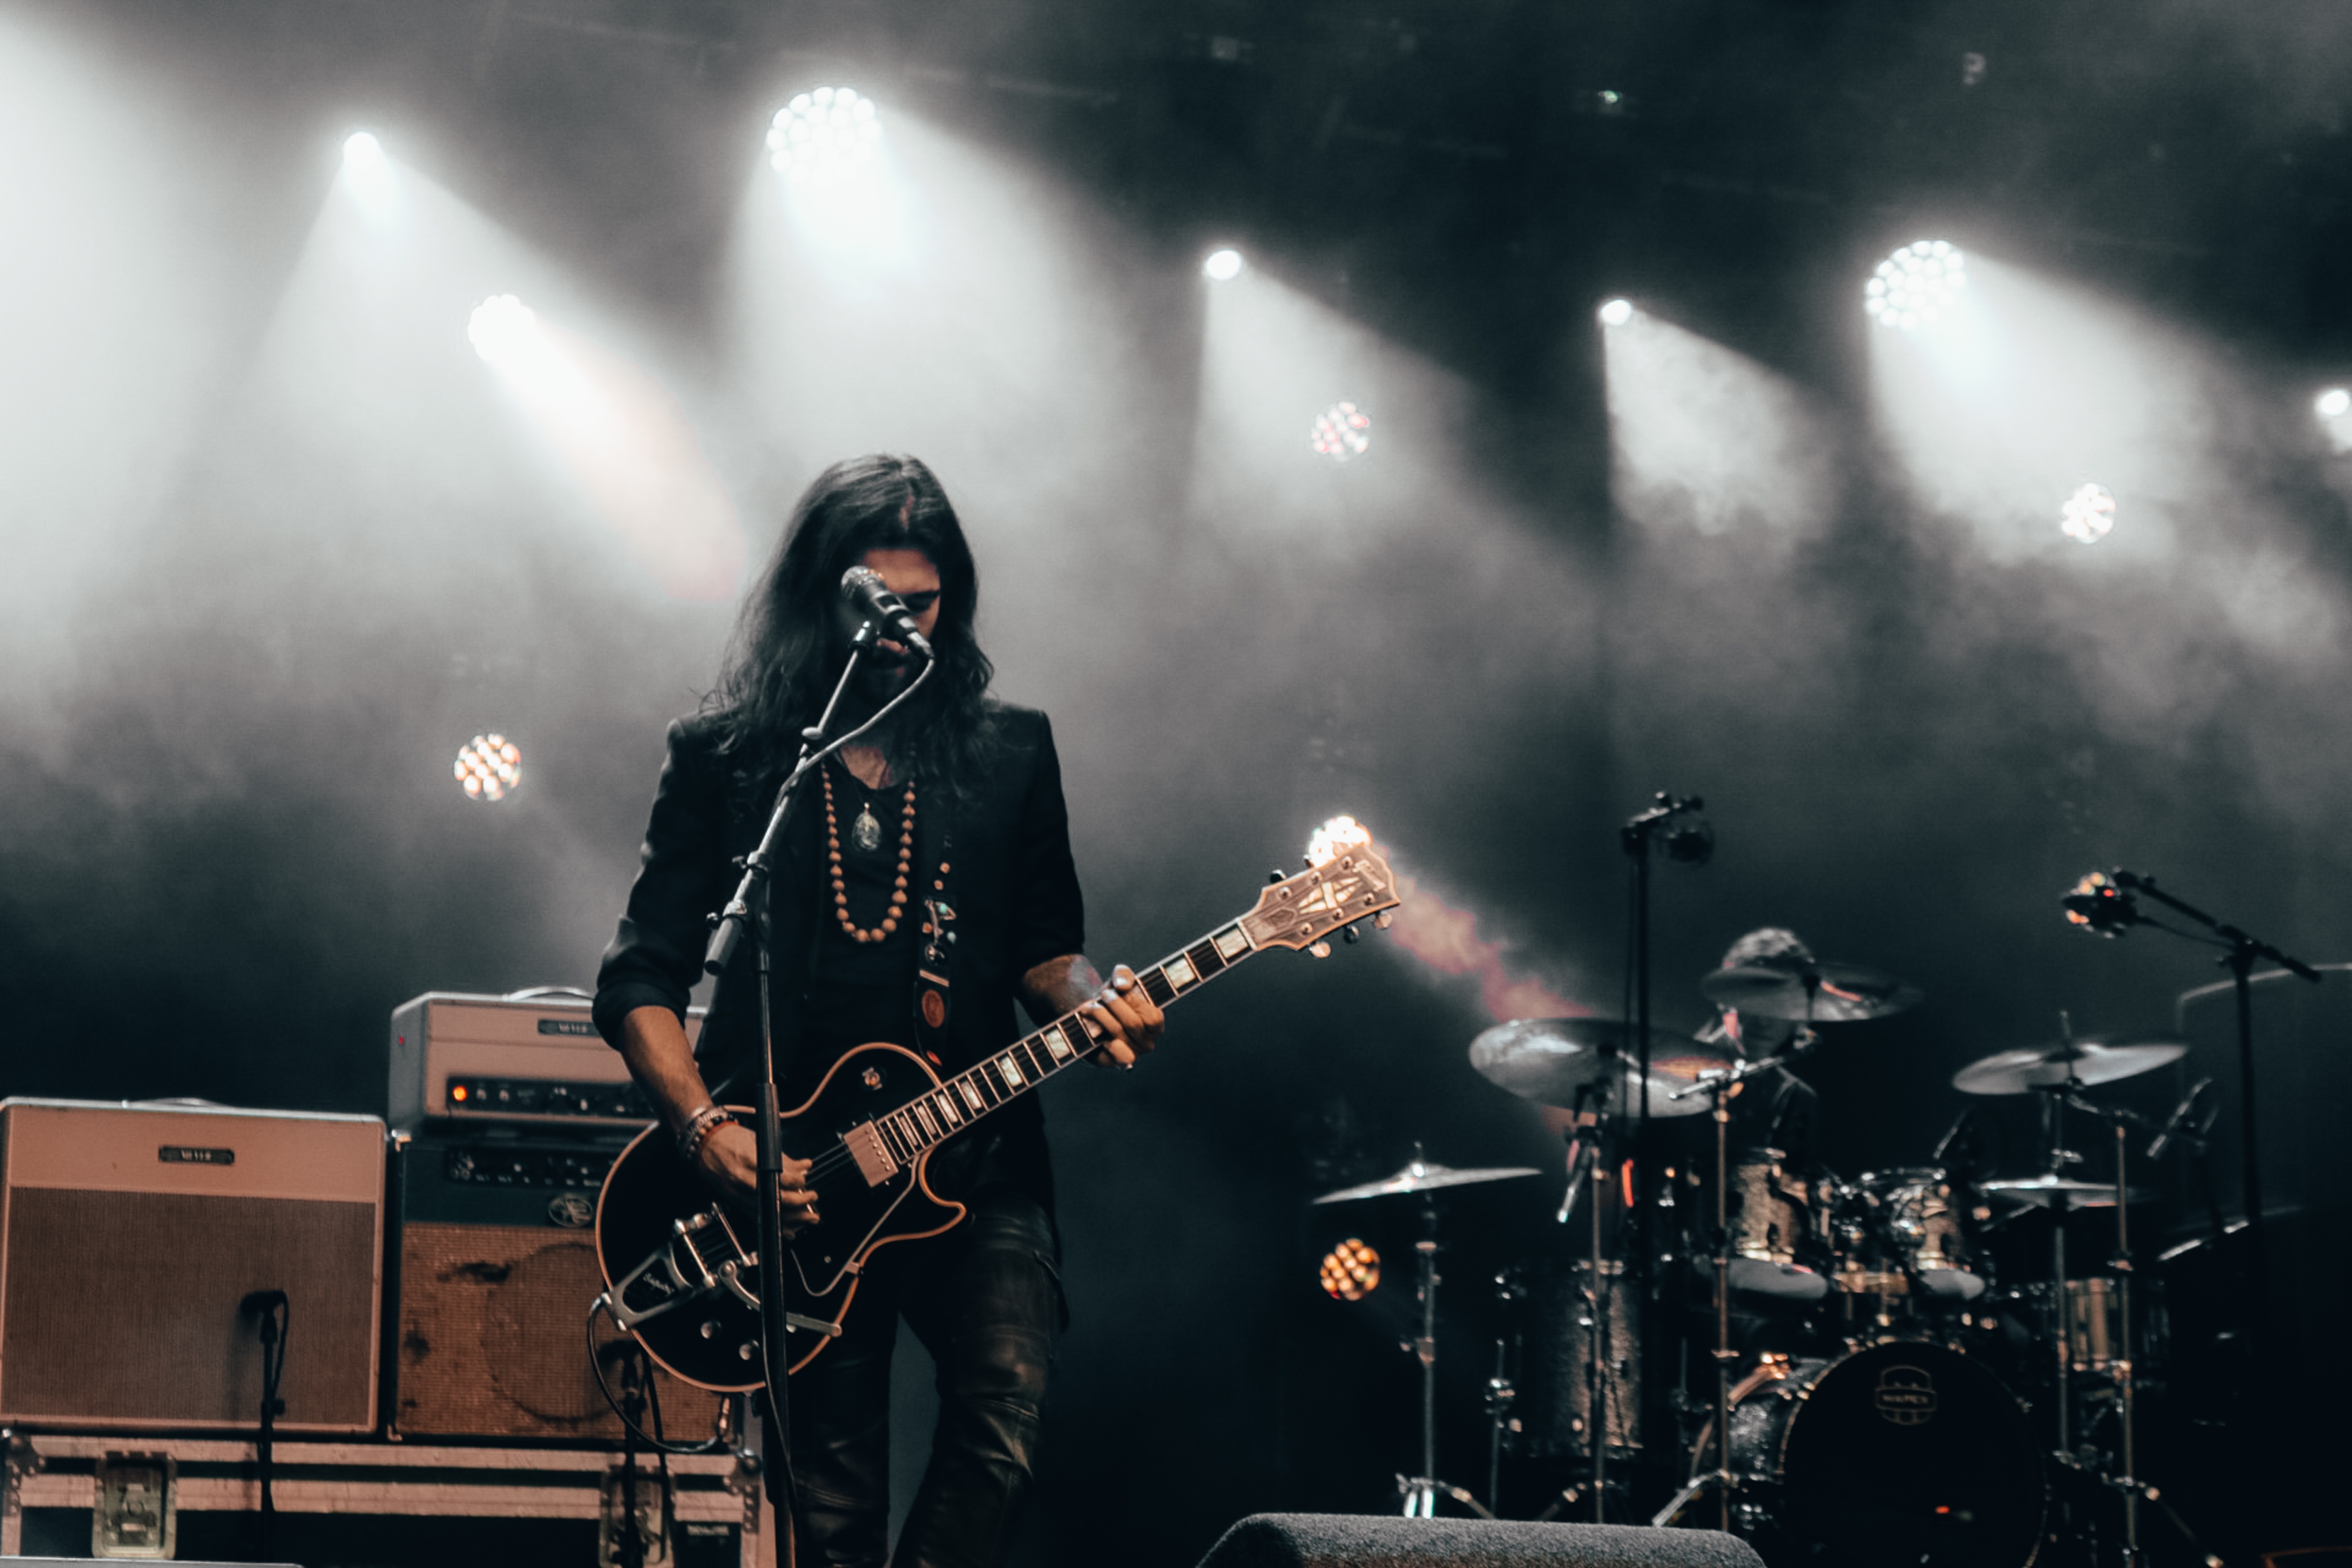
performance, musician, entertainment, music, guitarist, performing arts, concert, rock concert, music artist, stage, drums, public event, bassist, guitar, event, sky, musical ensemble, musical instrument, string instrument, bass guitar, plucked string instruments, music venue, drum, singing, song, darkness, electric guitar, pop music, performance art, artist, drummer, photography, singer, cloud, percussionist